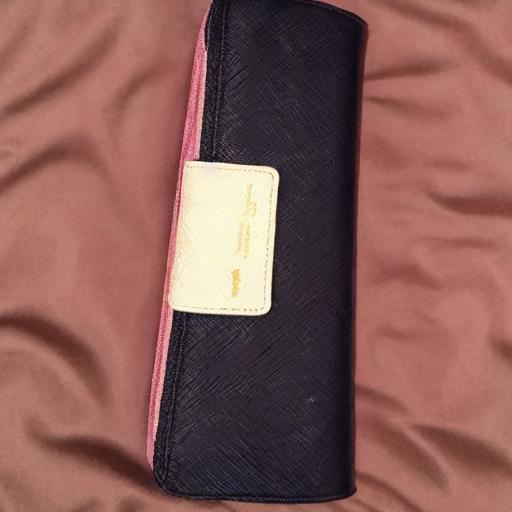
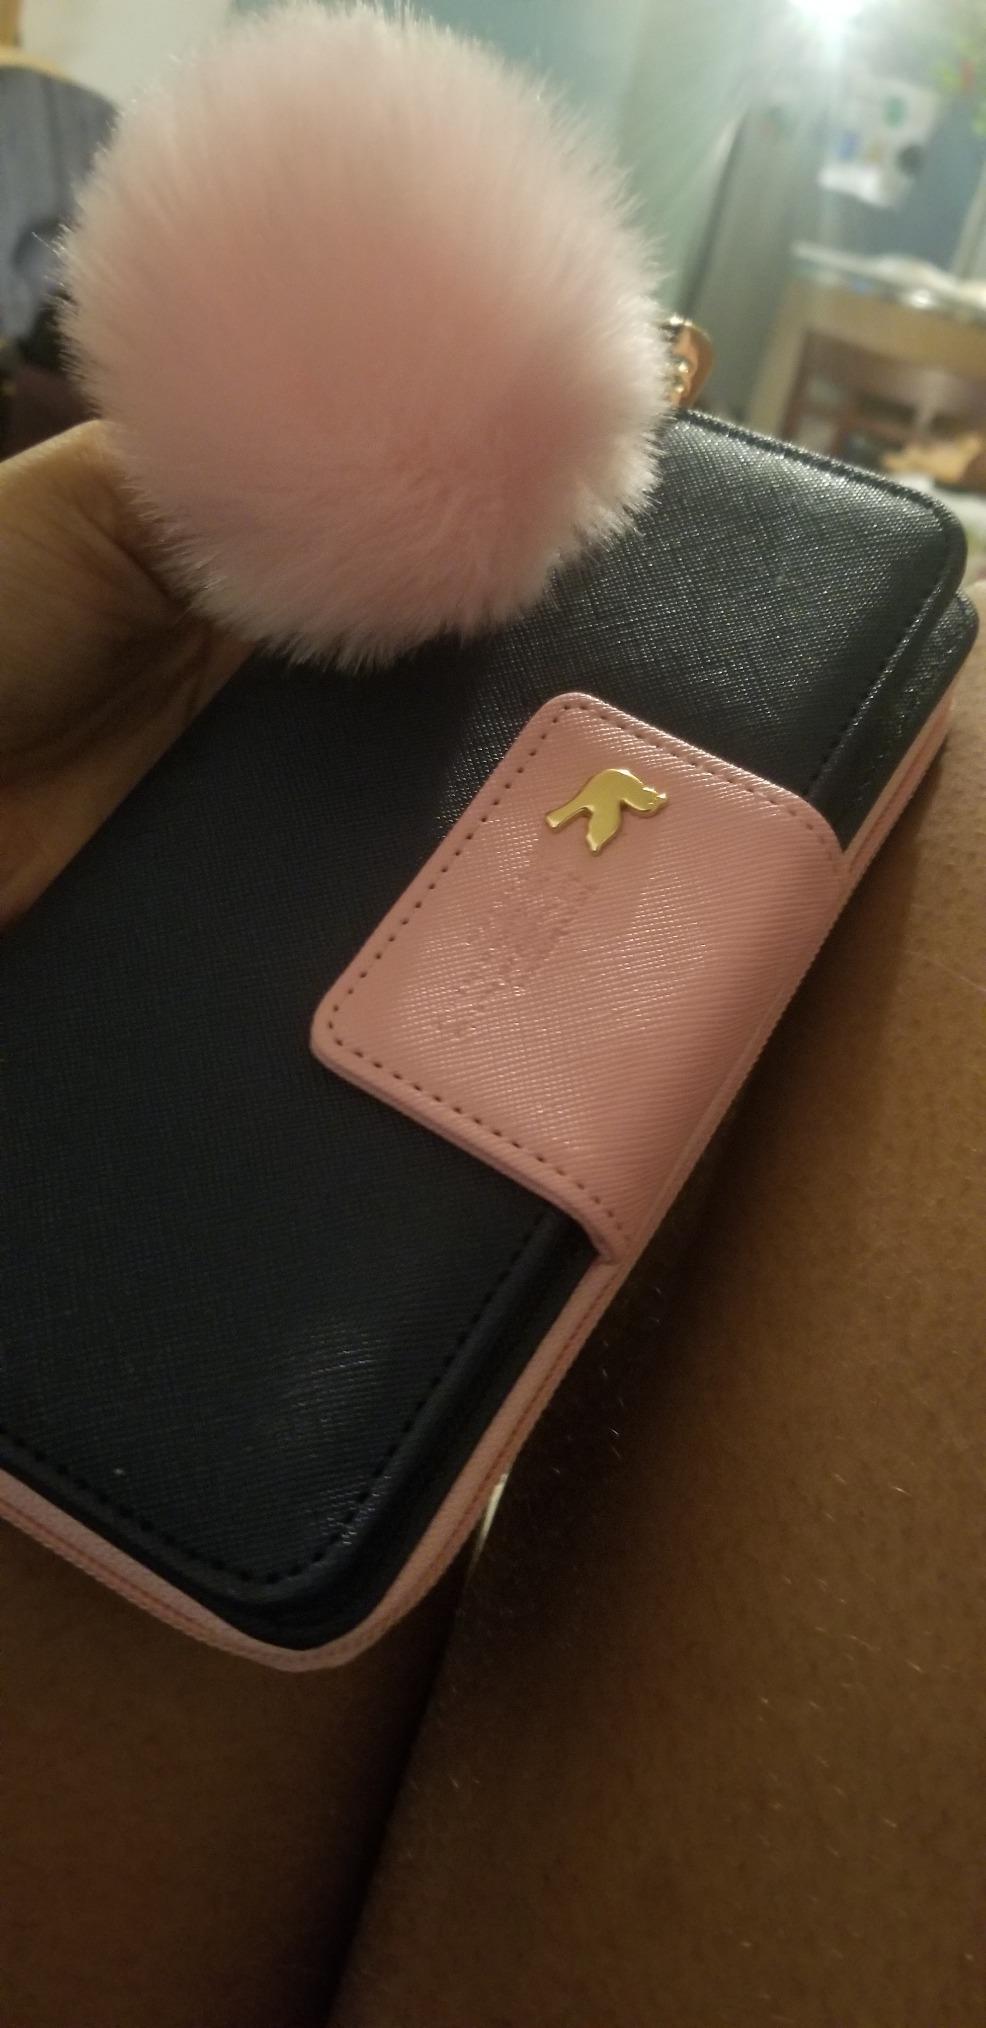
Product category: accessories_handbag
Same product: no